German designations of foreign artillery in World War II

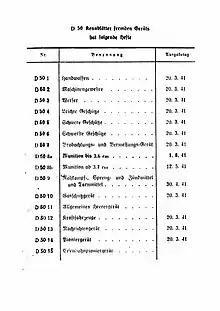
Overview of Contents

During World War II, Germany maintained comprehensive lists of enemy weapons which were given designations in German in a system that matched that of German weapons. When these weapons were captured and put into use with German forces, they were referred to by these designations.